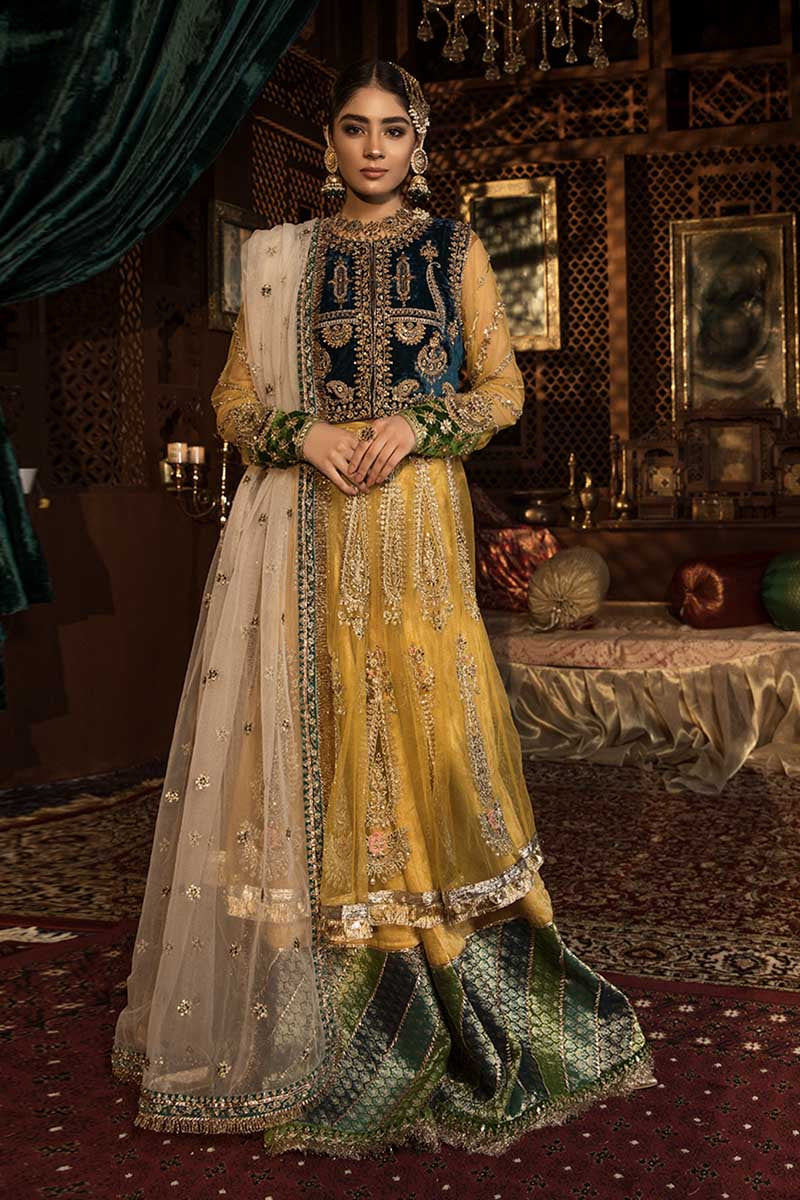
yellow gold embroidered net dupatta